Dresden Leipzig railway station

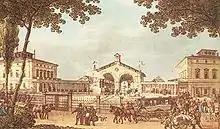
Head building of the ‘’Leipzig railway station‘’ in Dresden (1839)

The Leipzig station was the first railway station in Dresden, the capital of Saxony. It was located not far from today's Dresden-Neustadt station in the and was the terminus of the first German long-distance railway Leipzig–Dresden, which was inaugurated in 1839.